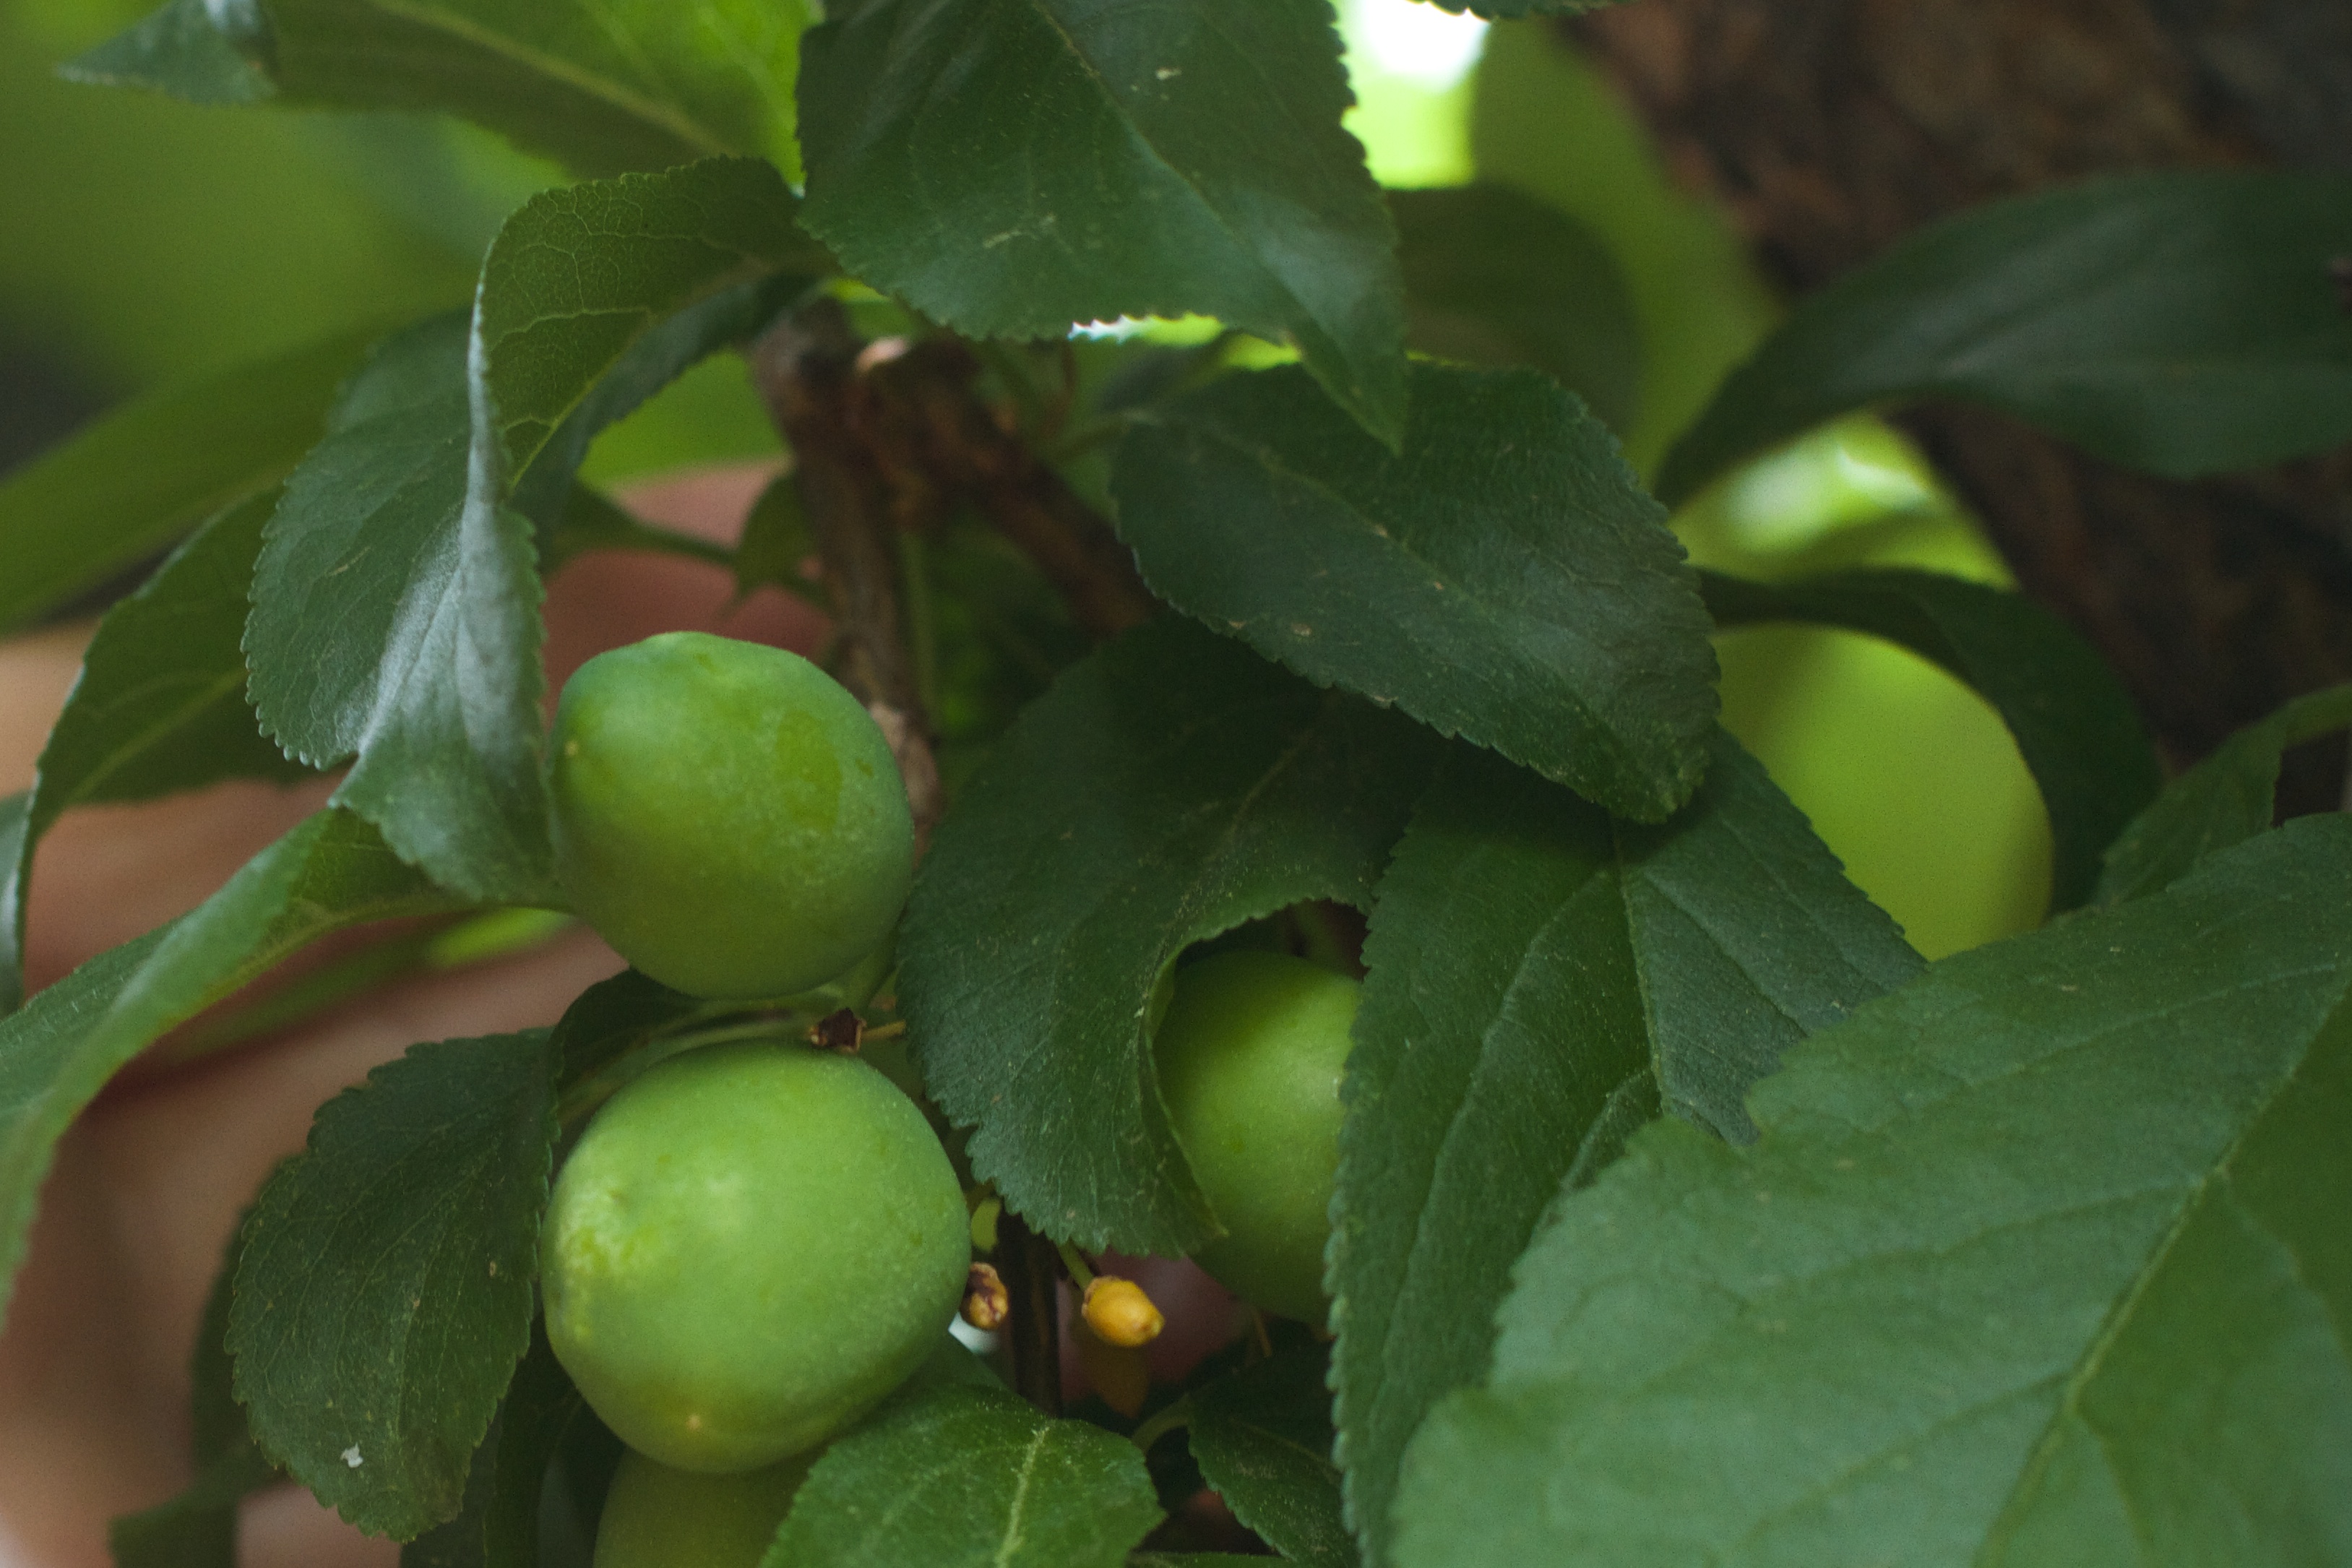
tree, branch, plant, fruit, leaf, flower, food, green, produce, evergreen, shrub, flowering plant, acerola, malpighia, woody plant, land plant